Mike Roberts (baseball)

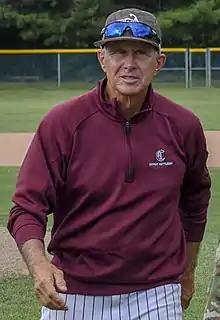
Roberts with the Cotuit Kettleers in 2019

Thomas Michael Roberts (born March 1, 1950) is a former American professional baseball player and college baseball coach. He played for the North Carolina Tar Heels from 1970 through 1972, and then in Minor League Baseball in 1972 and 1973. He returned to the Tar Heels as their coach, serving in the role from 1978 through 1998. His son, Brian Roberts, played Major League Baseball.